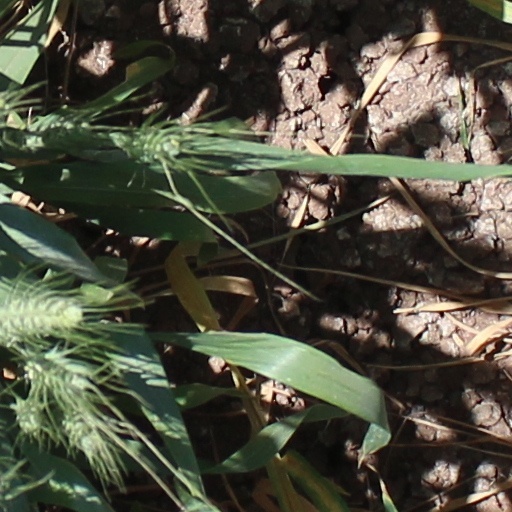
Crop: wheat